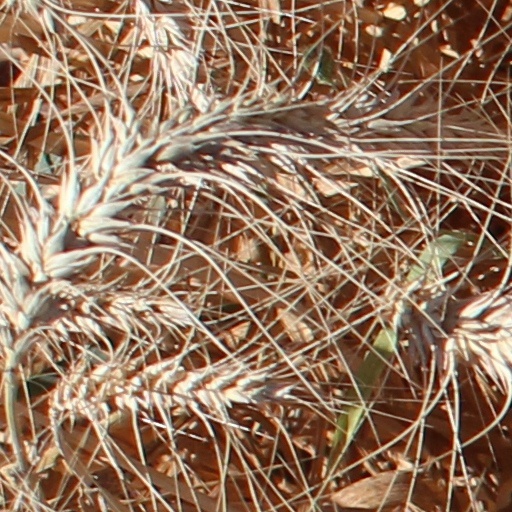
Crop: wheat